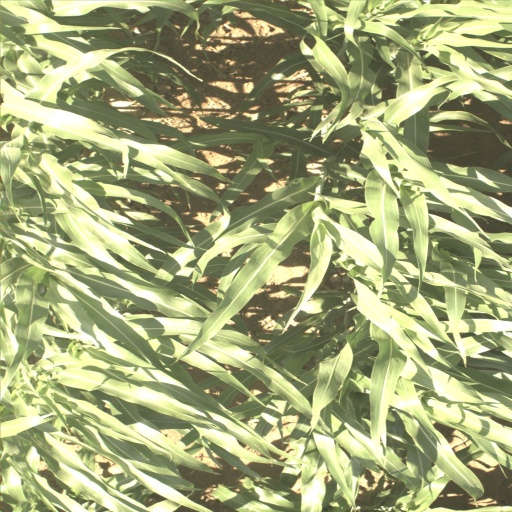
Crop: sorghum